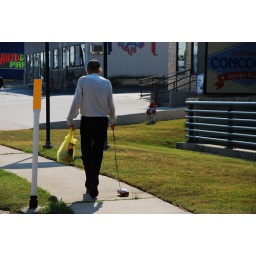
This gentleman was walking his car in September 2009 outside Dallas TX.